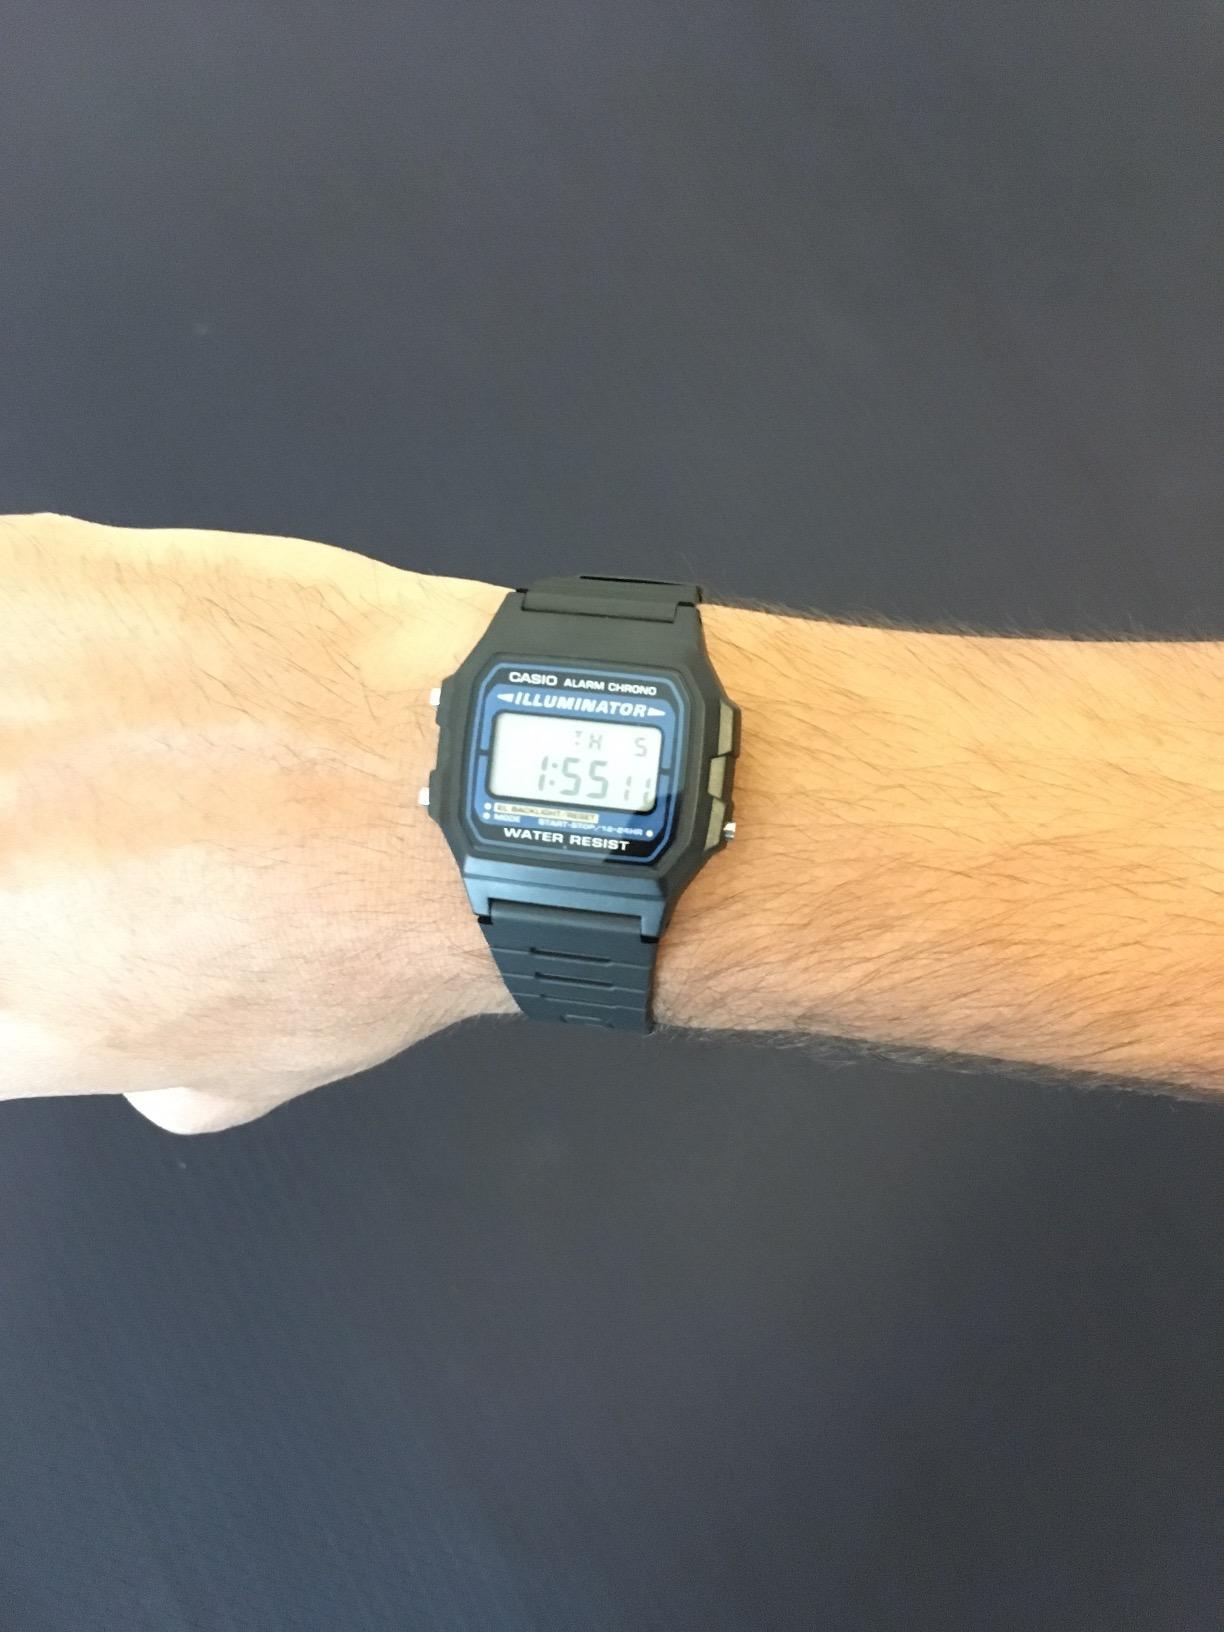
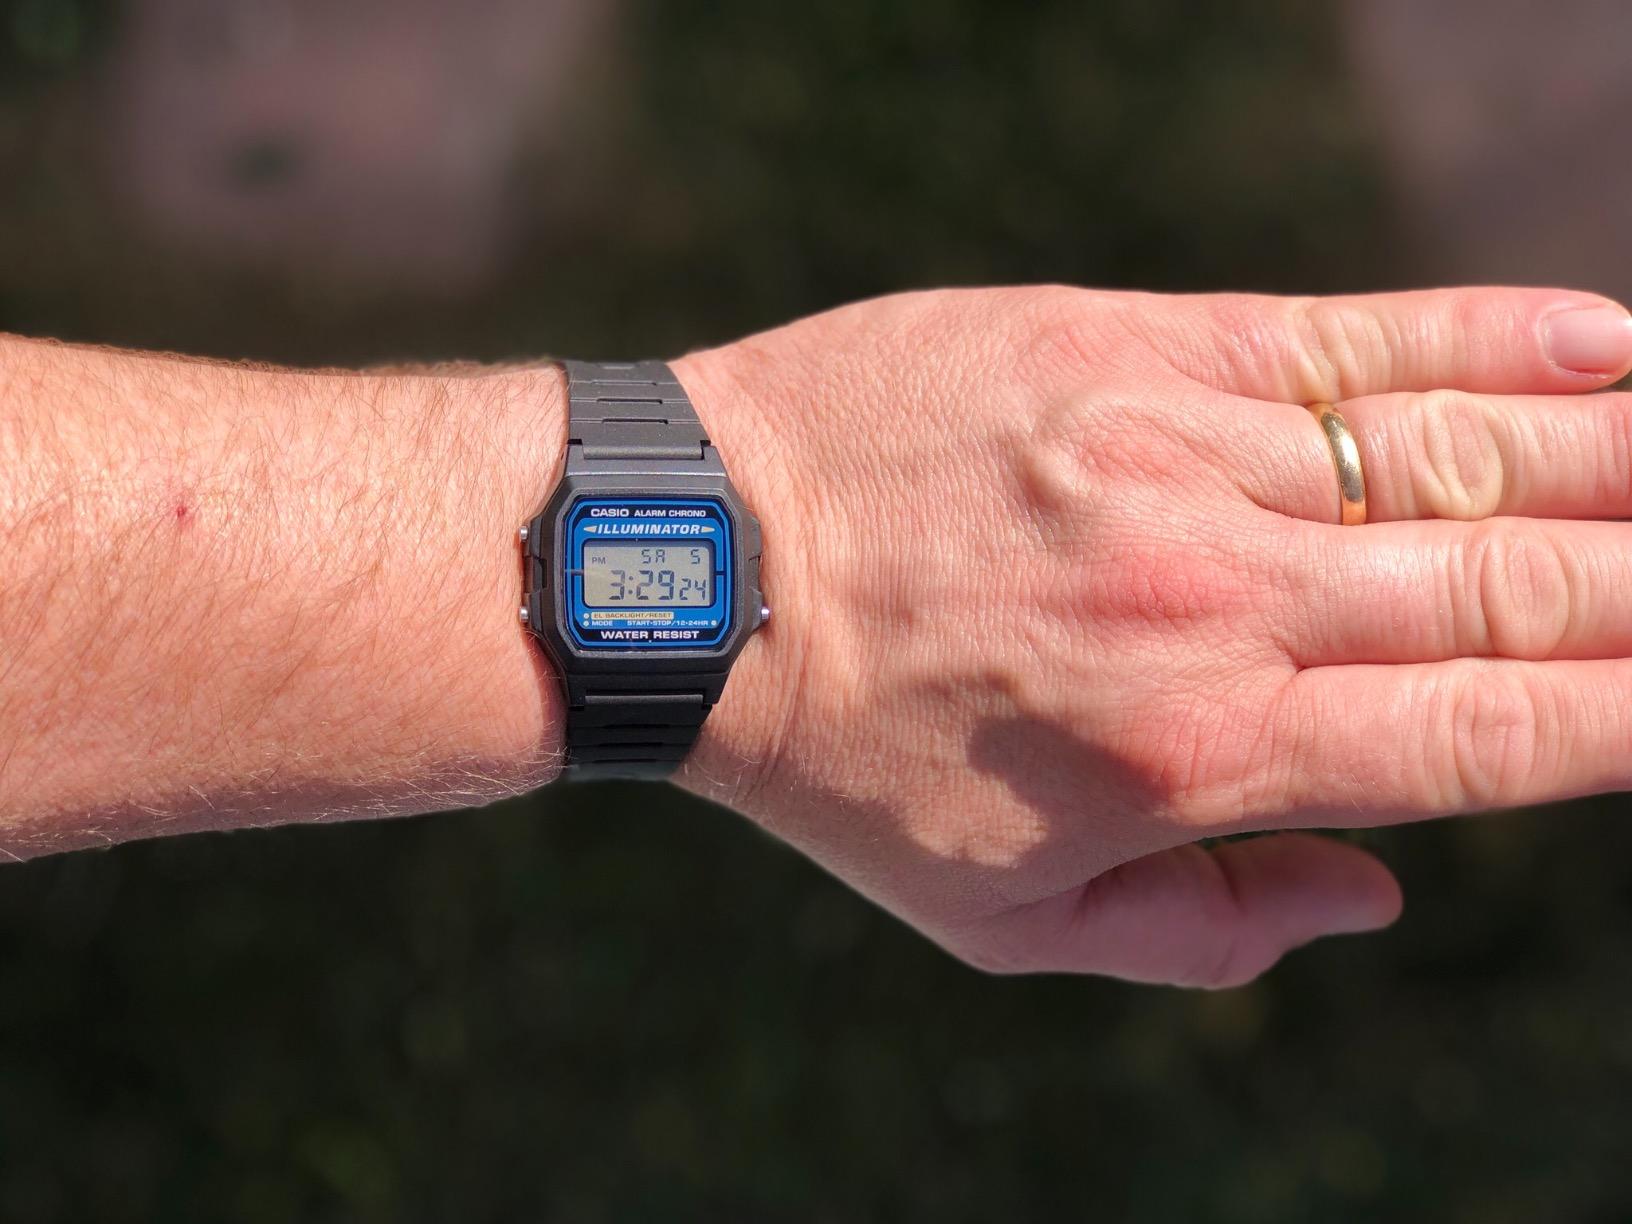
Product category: accessories_watch
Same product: yes